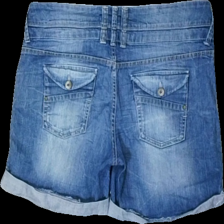
View: back
Type: Shorts
Category: Ladies
Brand: Lindex
Colors: Blue
Material: 100% cotton
Cut: Regular
Size: 40
Season: Summer
Trend: Denim
Damage location: middle center
Price range: 50-100
Recommended usage: Reuse
Description: blå jeans shorts